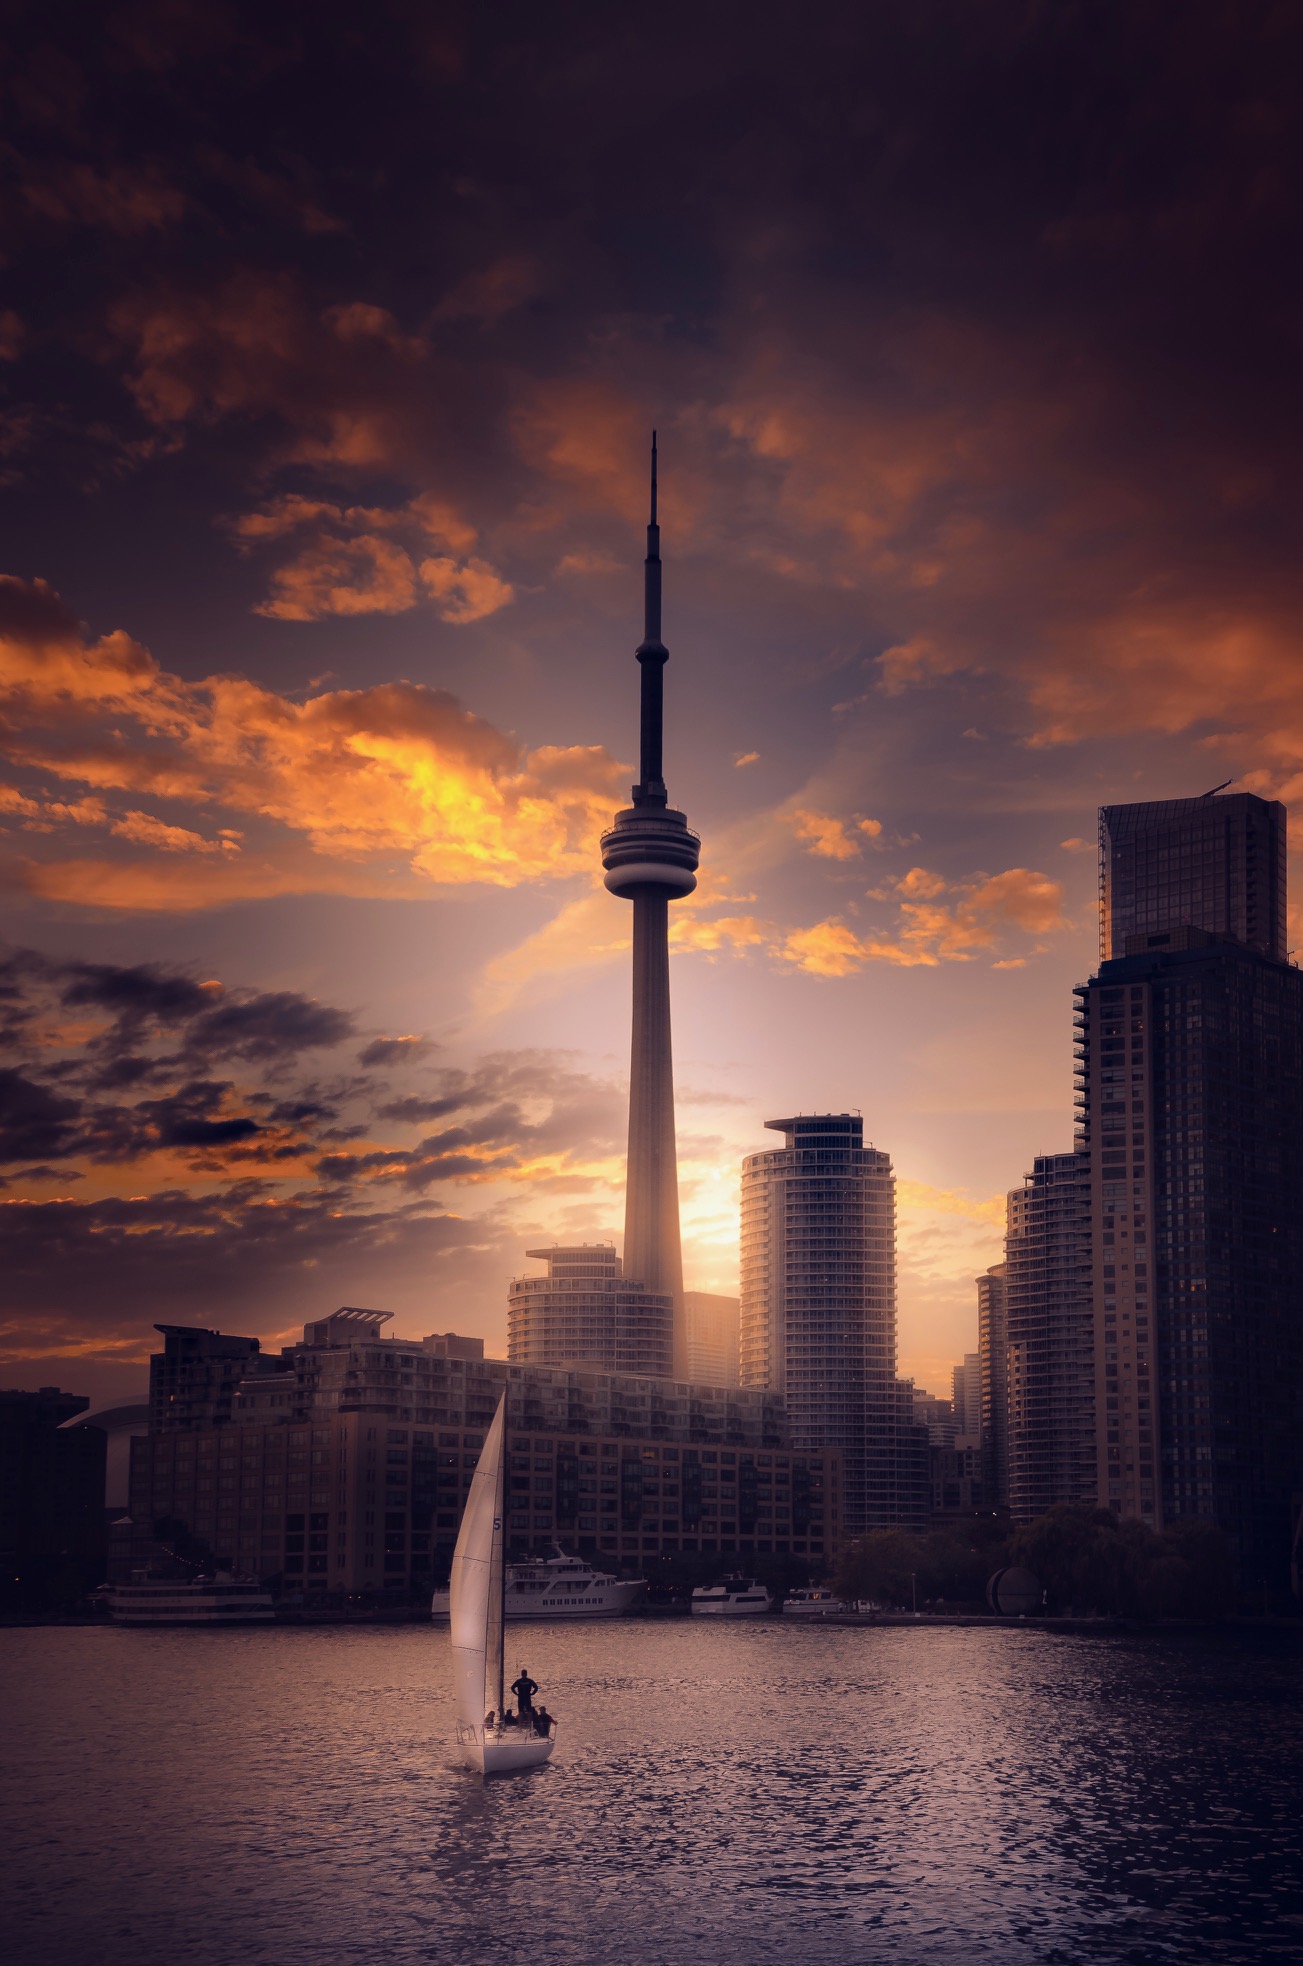
sky, water, landmark, sunset, reflection, city, daytime, evening, tower, atmospheric phenomenon, cityscape, architecture, skyscraper, dusk, horizon, calm, cloud, morning, river, boat, skyline, urban area, metropolitan area, atmosphere, metropolis, tower block, afterglow, sea, sail, dawn, vehicle, sailboat, sunrise, lake, world, watercraft, building, sailing, night, spire